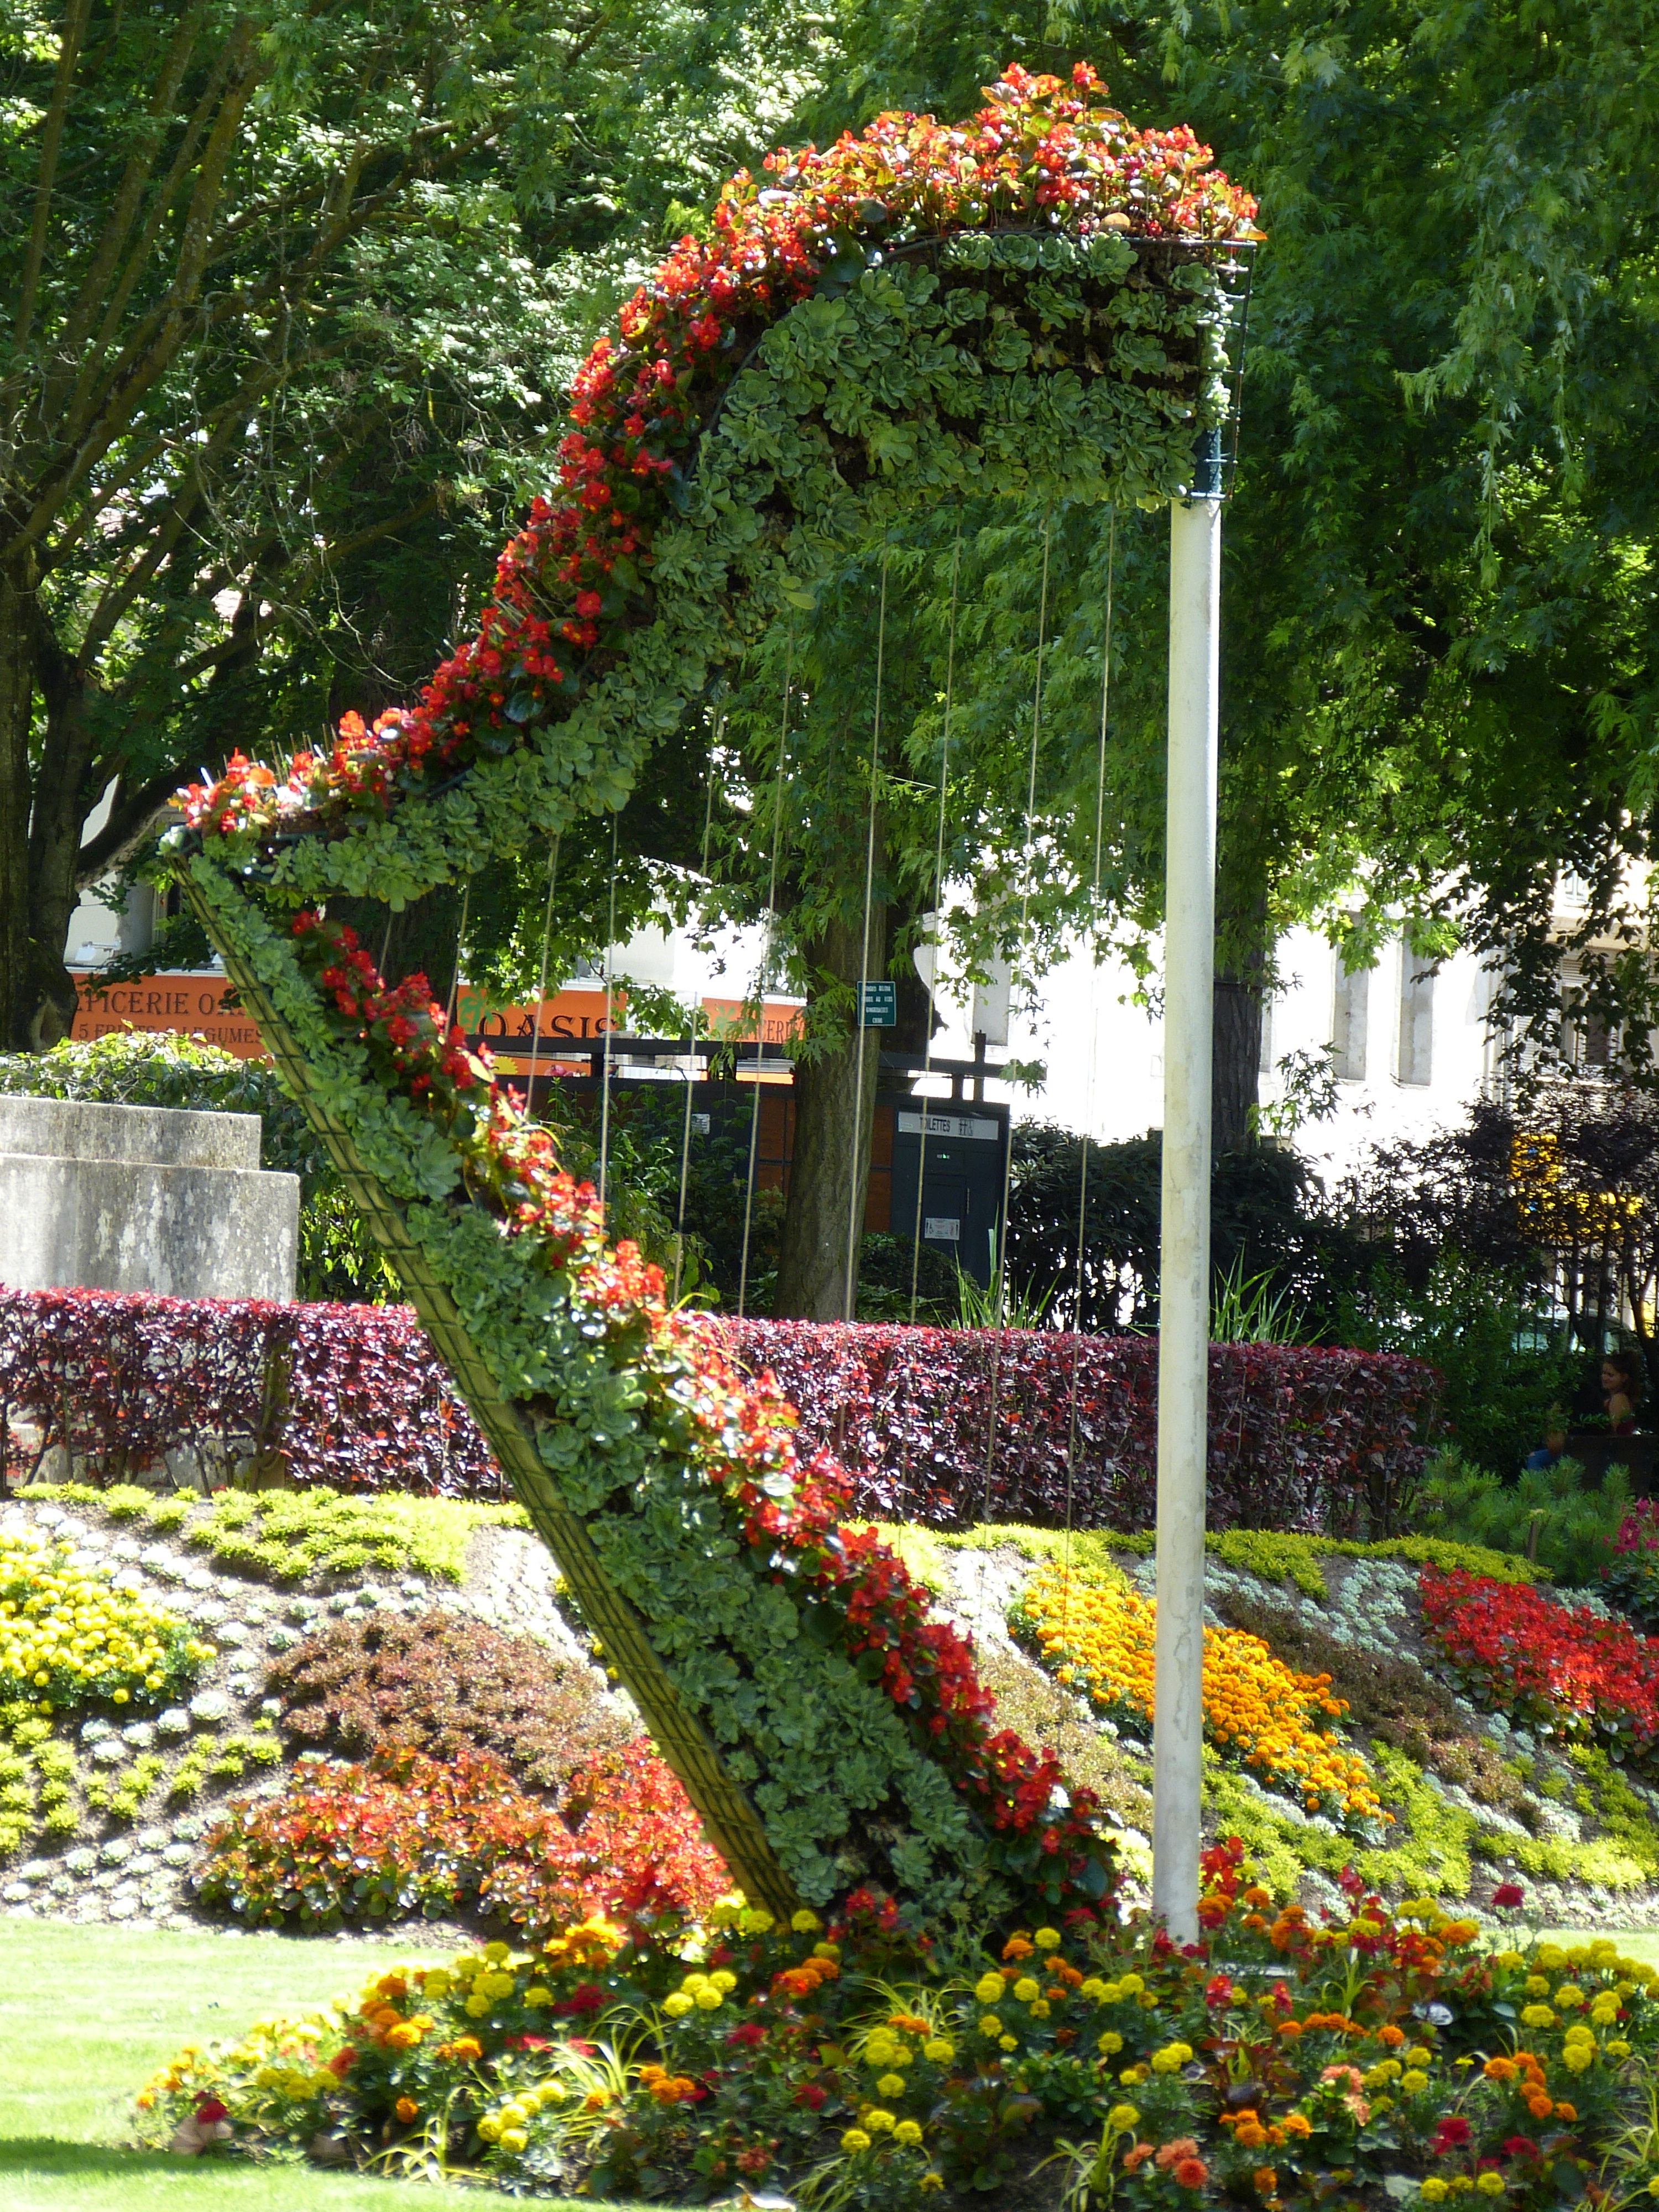
tree, plant, flower, france, park, backyard, botany, garden, flora, flowers, shrub, harp, botanical garden, yard, floristry, vienne, recovery, garden design, flowering plant, land plant, outdoor structure